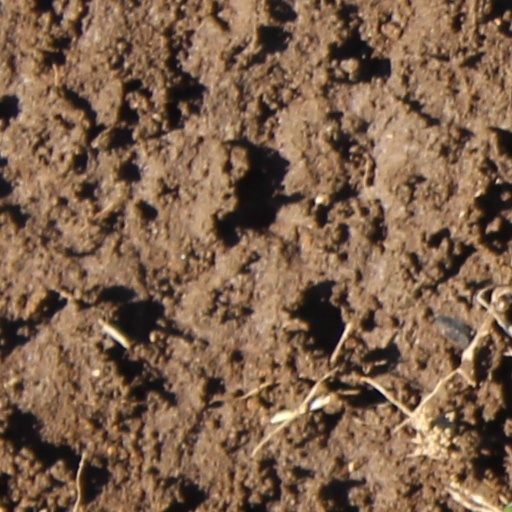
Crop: wheat